Thirty-fourth Amendment of the Constitution of Ireland

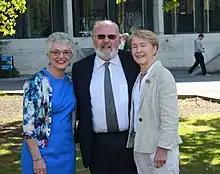
Katherine Zappone (left) and Ann Gilligan (right), with Senator David Norris

Katherine Zappone and Ann Louise Gilligan lost a case in the High Court in 2006 for the recognition by Ireland of their Canadian same-sex marriage. The Civil Partnership and Certain Rights and Obligations of Cohabitants Act 2010 instituted civil partnership in Irish law. After the 2011 general election, the Fine Gael and Labour parties formed a coalition government, whose programme included the establishment of a Constitutional Convention to examine potential changes on specified issues, including "Provision for the legalisation of same-sex marriage". The Convention considered the issue in May 2013 and voted to recommend that the state should be required, rather than merely permitted, to allow for same-sex marriage. Its report was formally submitted in July and the government formally responded in December, when Taoiseach Enda Kenny said a referendum would be held "no later than mid-2015". All amendments to the Irish constitution must be approved by the people in a referendum before becoming law.